Second inauguration of Joko Widodo

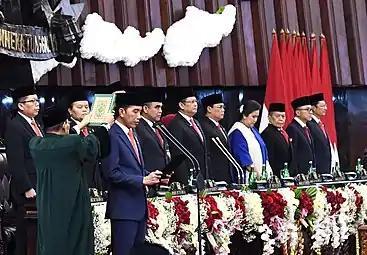
President Joko Widodo taking his presidential oath of office in 2019

The second inauguration of Joko Widodo as the 7th president of Indonesia took place on Sunday, 20 October 2019 at the Parliamentary Complex, Jakarta. This ceremony marked the commencement of the second consecutive and final five-year term of Joko Widodo (universally known as Jokowi) as president and first term of Ma'ruf Amin as vice president.